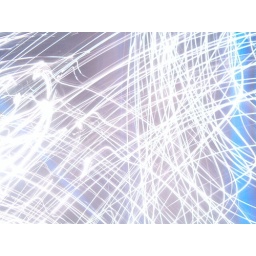
Christmas tree lights in my living room, the catch facilitated by a sofa cushion.